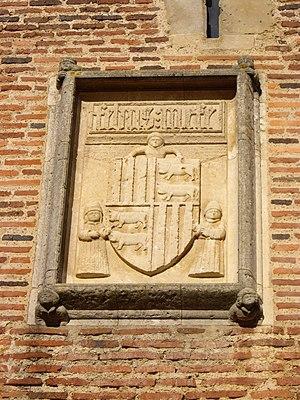
Gaston III de Foix-Béarn dit Fébus est un prince pyrénéen, écrivain et poète en langue d'oc et française, né le 30 avril 1331 à Orthez et mort le 1ᵉʳ août 1391 à L'Hôpital-d'Orion.
Le château de Montaner se situe dans la ville du même nom, dans le département français des Pyrénées-Atlantiques. Il s'agit d'un château fort édifié au Moyen Âge, faisant l'objet d'un classement au titre des monuments historiques par arrêté du 18 mars 1980.